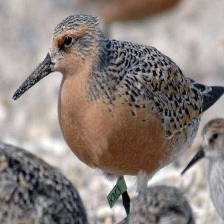
Species: RED KNOT
Scientific name: CALIDRIS CANUTUS
ImageNet parent category: red-backed_sandpiper